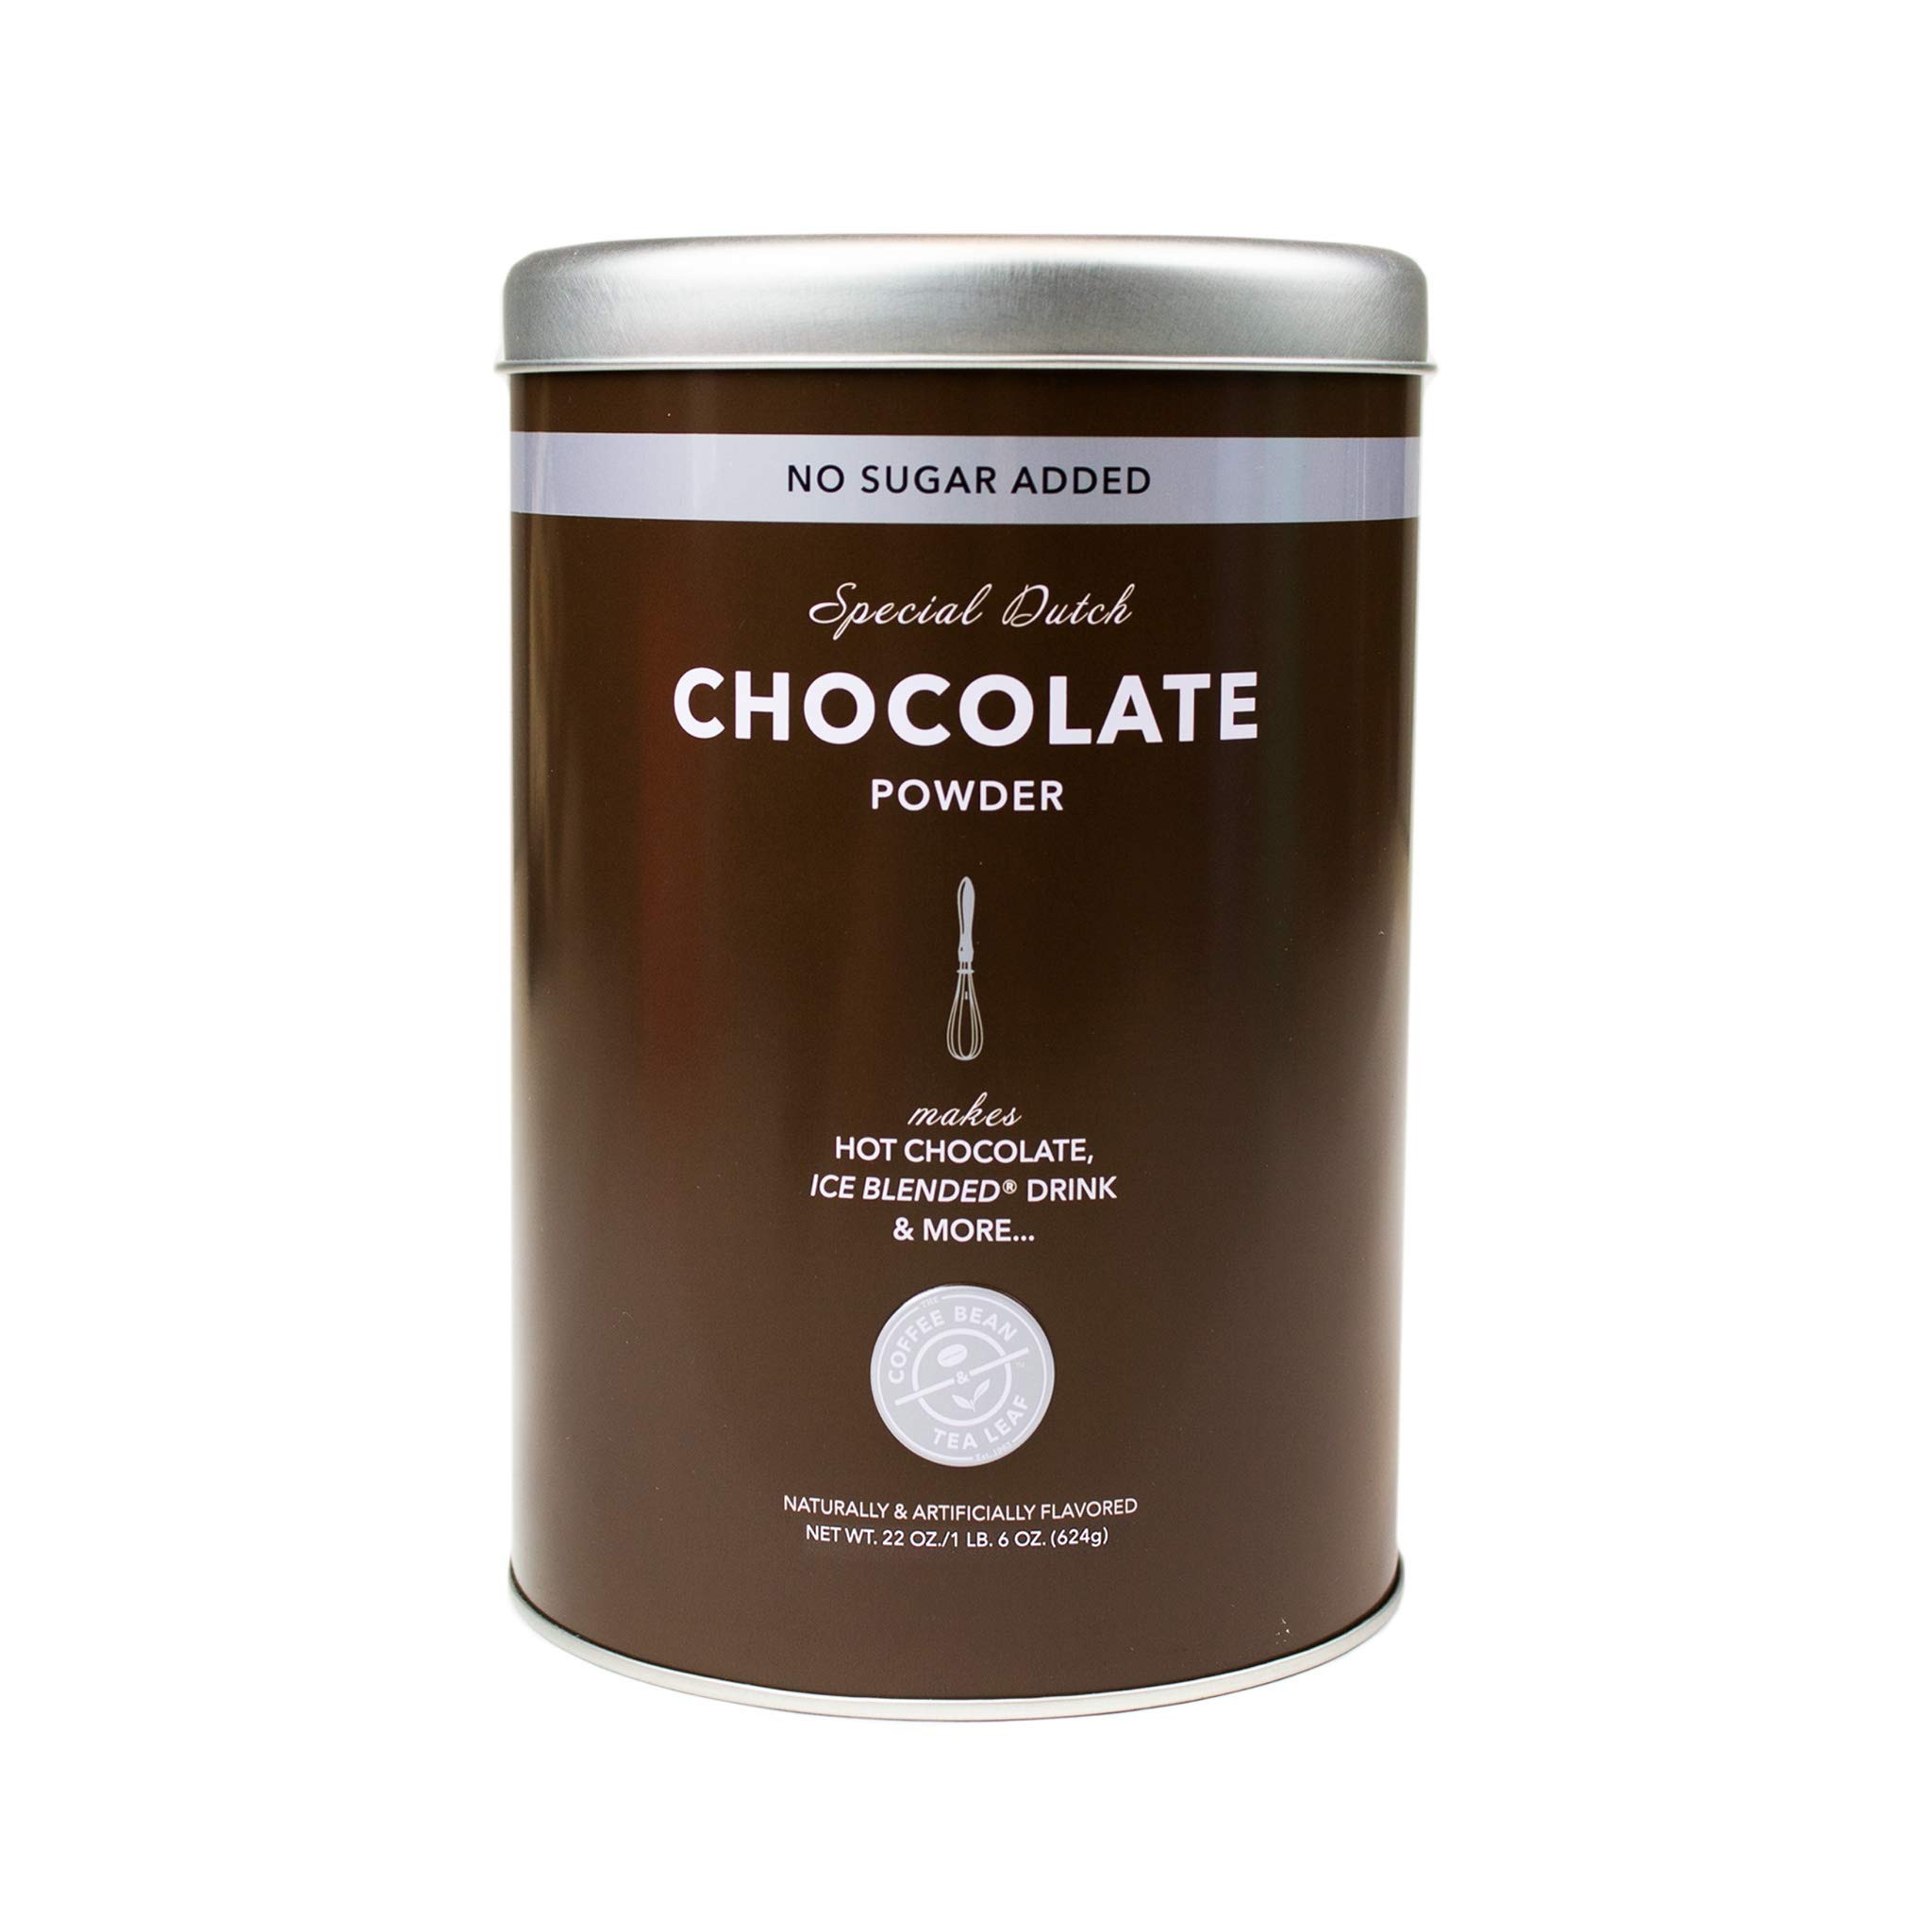
Item Name: The Coffee Bean & Tea Leaf, Dutch Chocolate Powder, No Sugar Added, Coffee and Drink Powdered Creamer, 16 Ounce Container
Bullet Point 1: Chocolate Powder: Instantly turn your favorite drink into a creamy, cocoa flavored beverage with this premium powdered chocolate creamer mix that provides rich flavor and an excellent mouthfeel; No sugar added so you can enjoy guilt-free beverages
Bullet Point 2: Quick and Easy: Enjoy these powdered drink mixes designed for quick and easy use without using sticky coffee drink syrups; Can also enjoy by itself by adding water or milk for extra creaminess
Bullet Point 3: Powdered Coffee Creamer: Each powder product was created to taste great with coffee, tea, or by itself and can be served hot, iced or blended; Try our flavors like vanilla, chocolate, matcha and more; No sugar options are available too
Bullet Point 4: Good Coffee Quickly: Enjoy our quality coffees at home, school, office or during your travels; Choose from whole bean, ground, organic, or flavored coffees in a variety of roasts, also check out our single serve coffee capsules too
Bullet Point 5: Born and Brewed in Southern California: Since 1963, The Coffee Bean and Tea Leaf is known for expertly roasted coffees and hand blended teas from the best resources in the world
Value: 16.0
Unit: Ounce

Price: 23.95